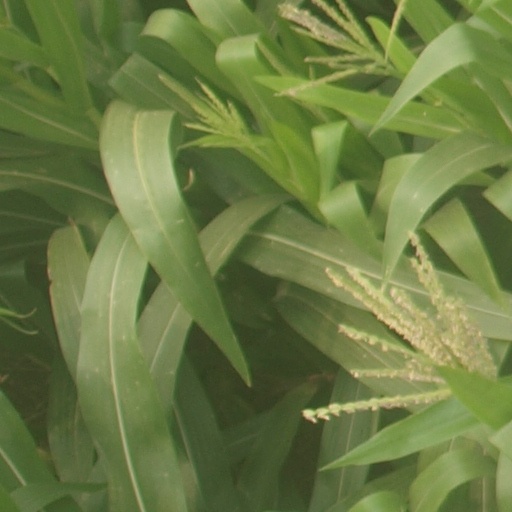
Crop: maize; corn